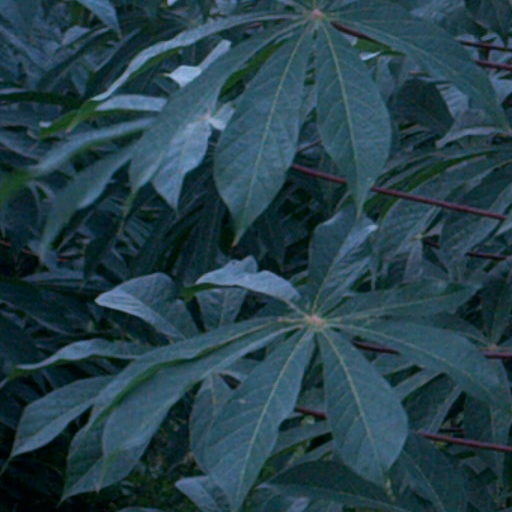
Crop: cassava